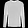
Label: Pullover